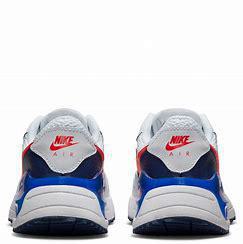
Brand: Nike
Model: Air Max Systm